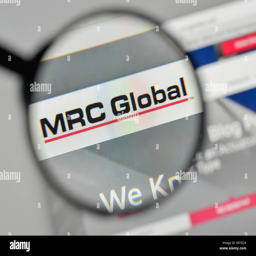
logo on the website homepage